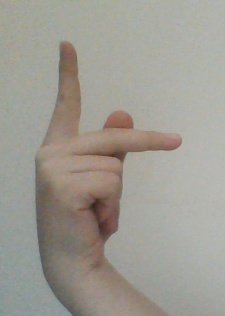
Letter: dha